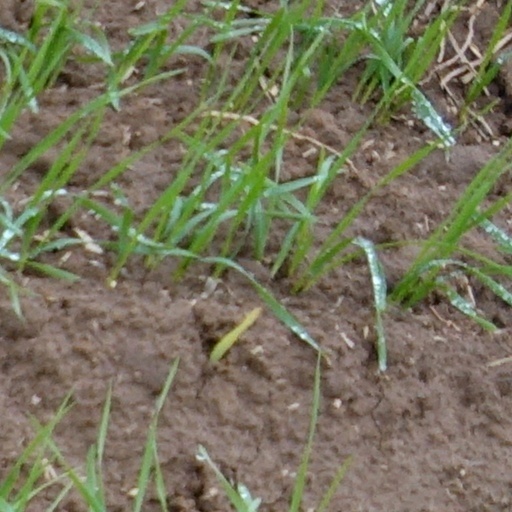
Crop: wheat